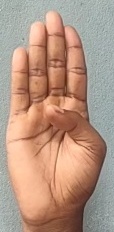
ASL sign: B